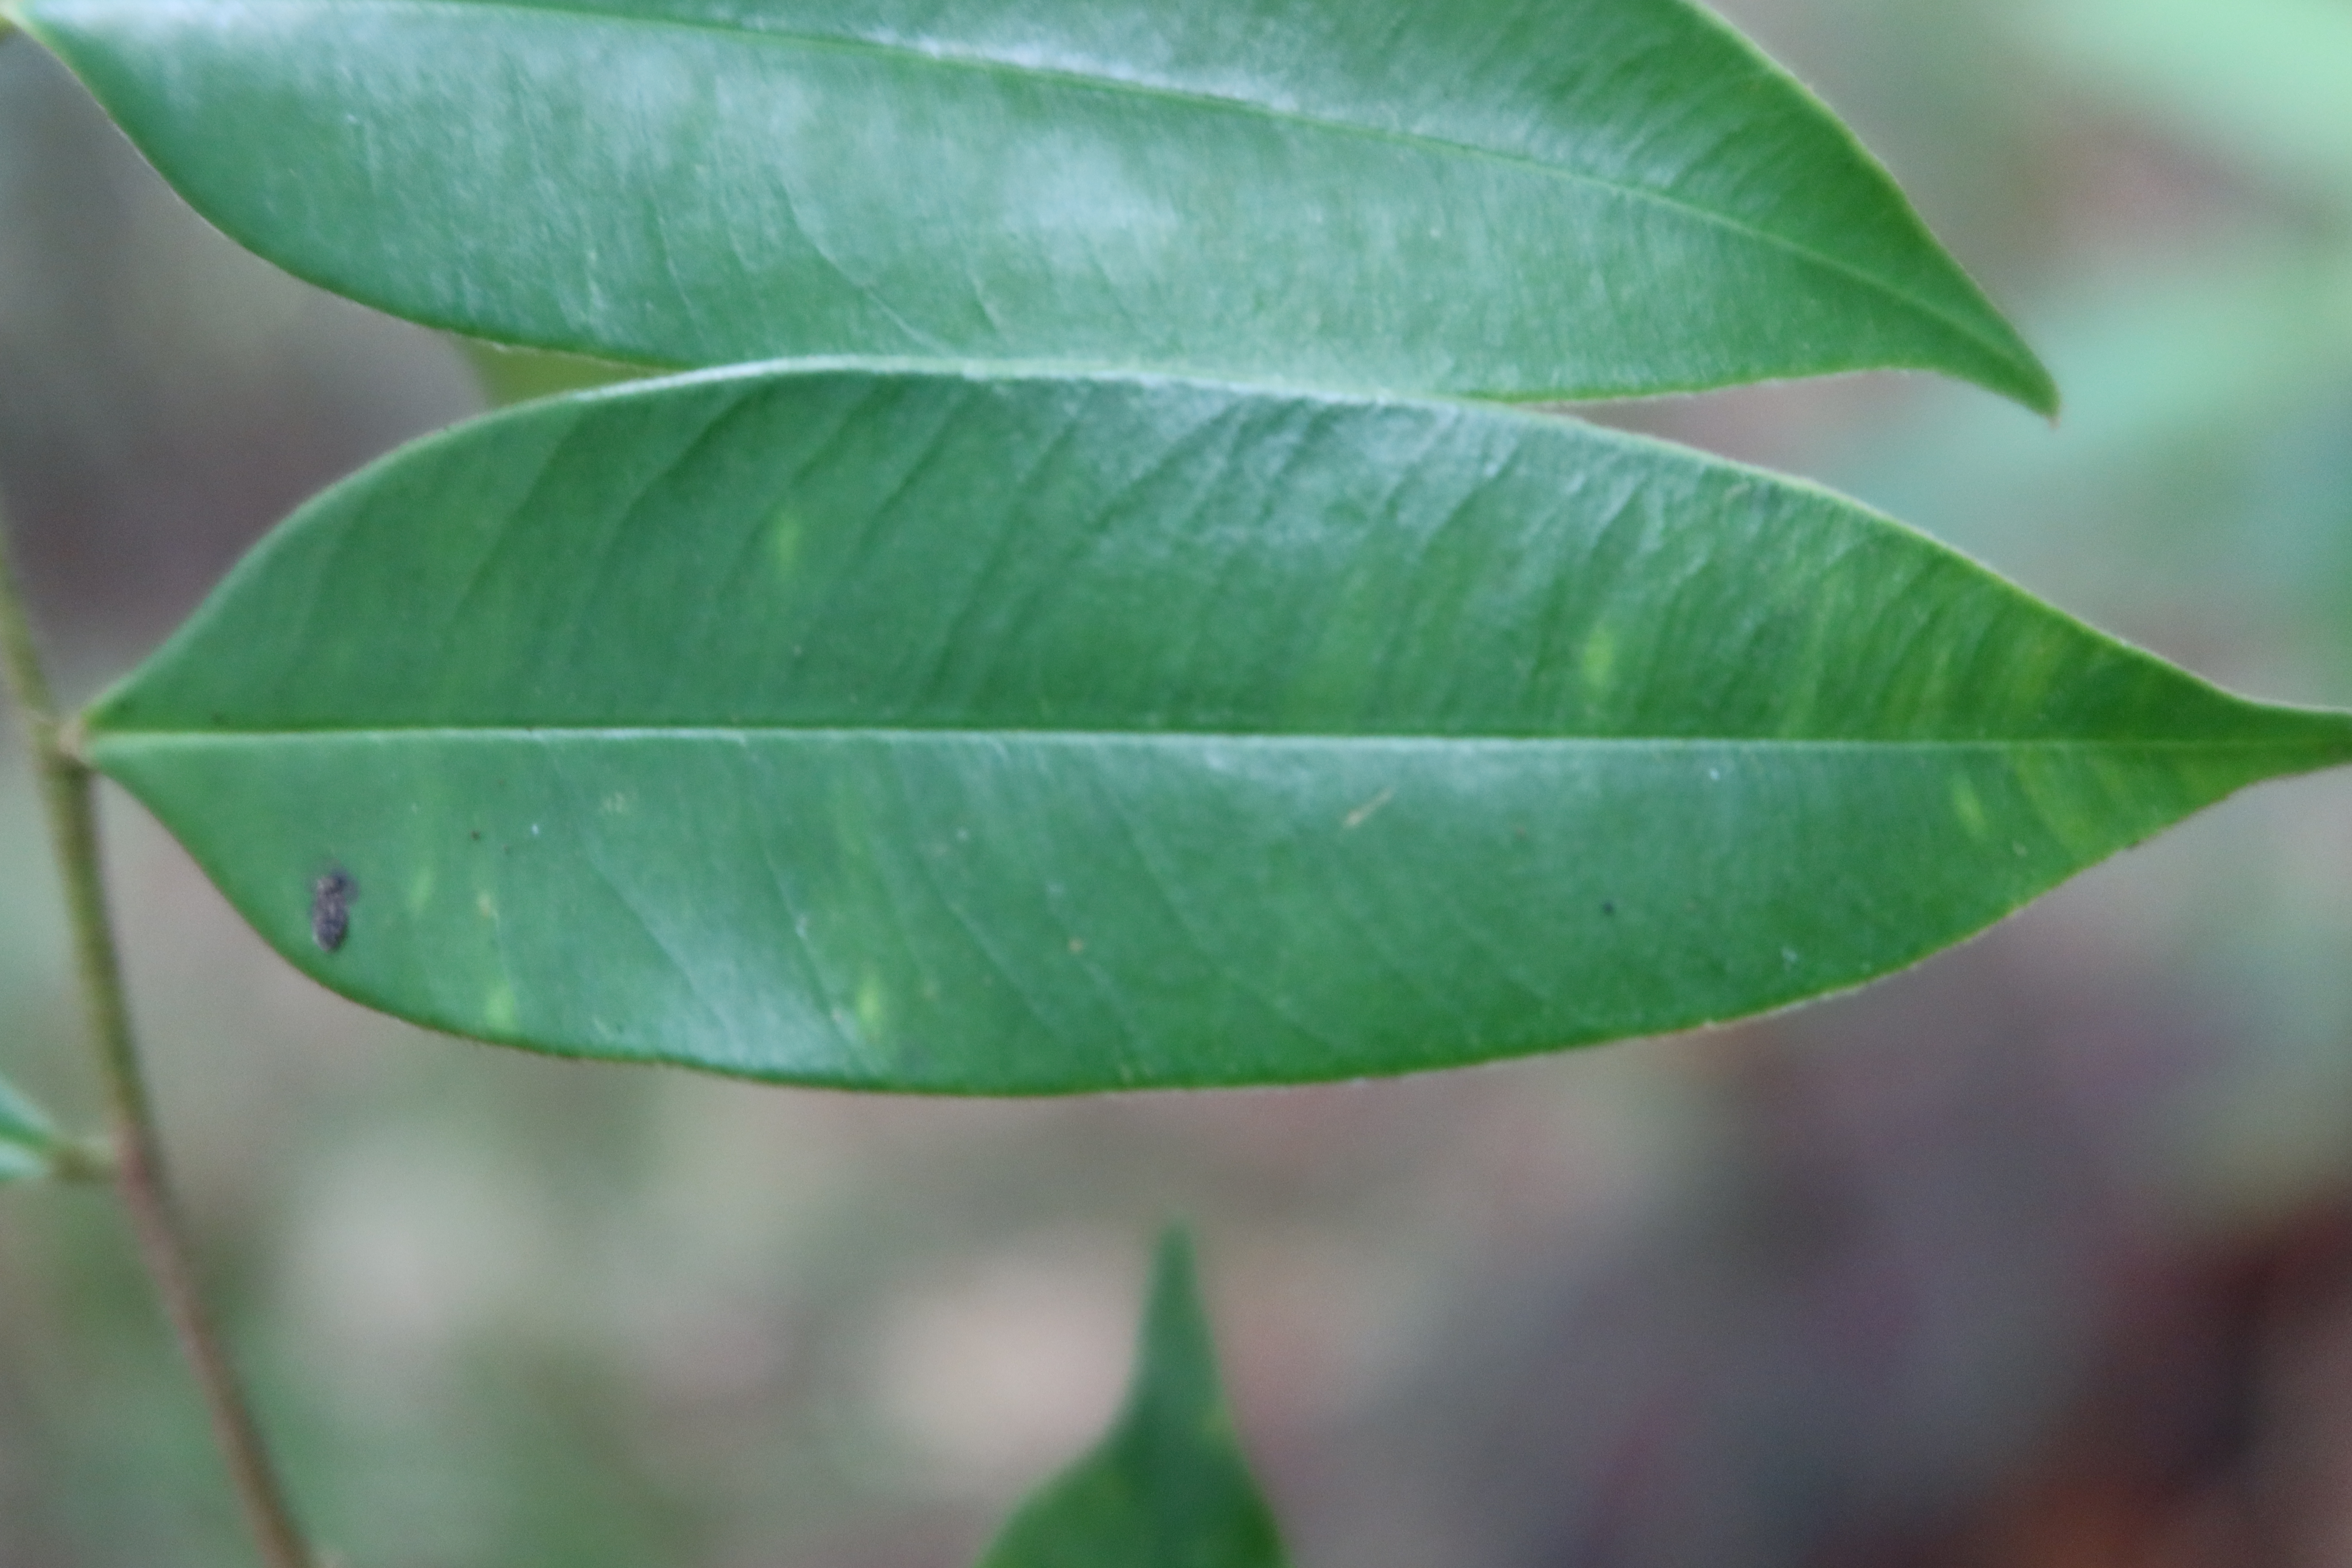
Label: Black spots